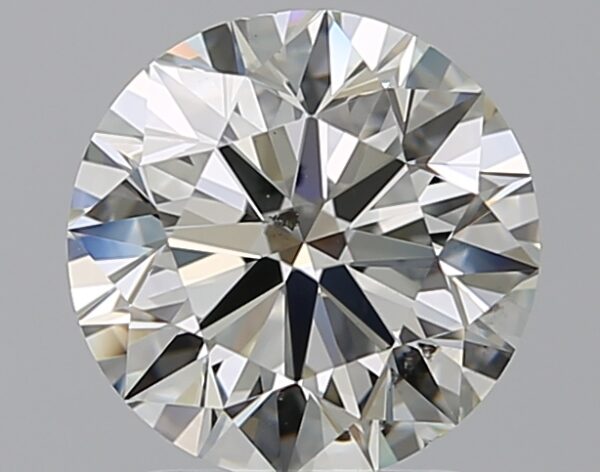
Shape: round
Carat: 2
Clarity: SI1
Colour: K
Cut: EX
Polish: EX
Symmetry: EX
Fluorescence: N
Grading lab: GIA
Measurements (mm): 7.99 x 8.05 x 5